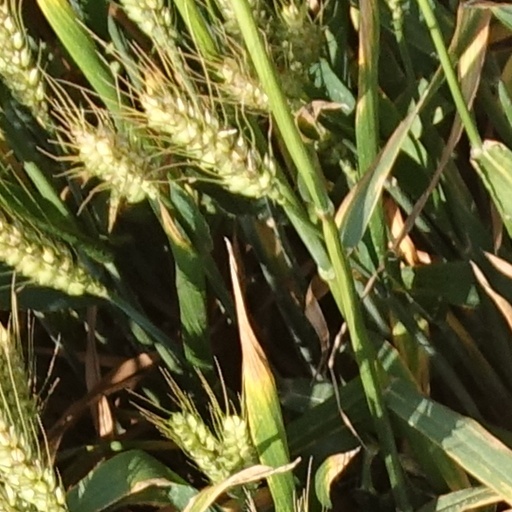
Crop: wheat